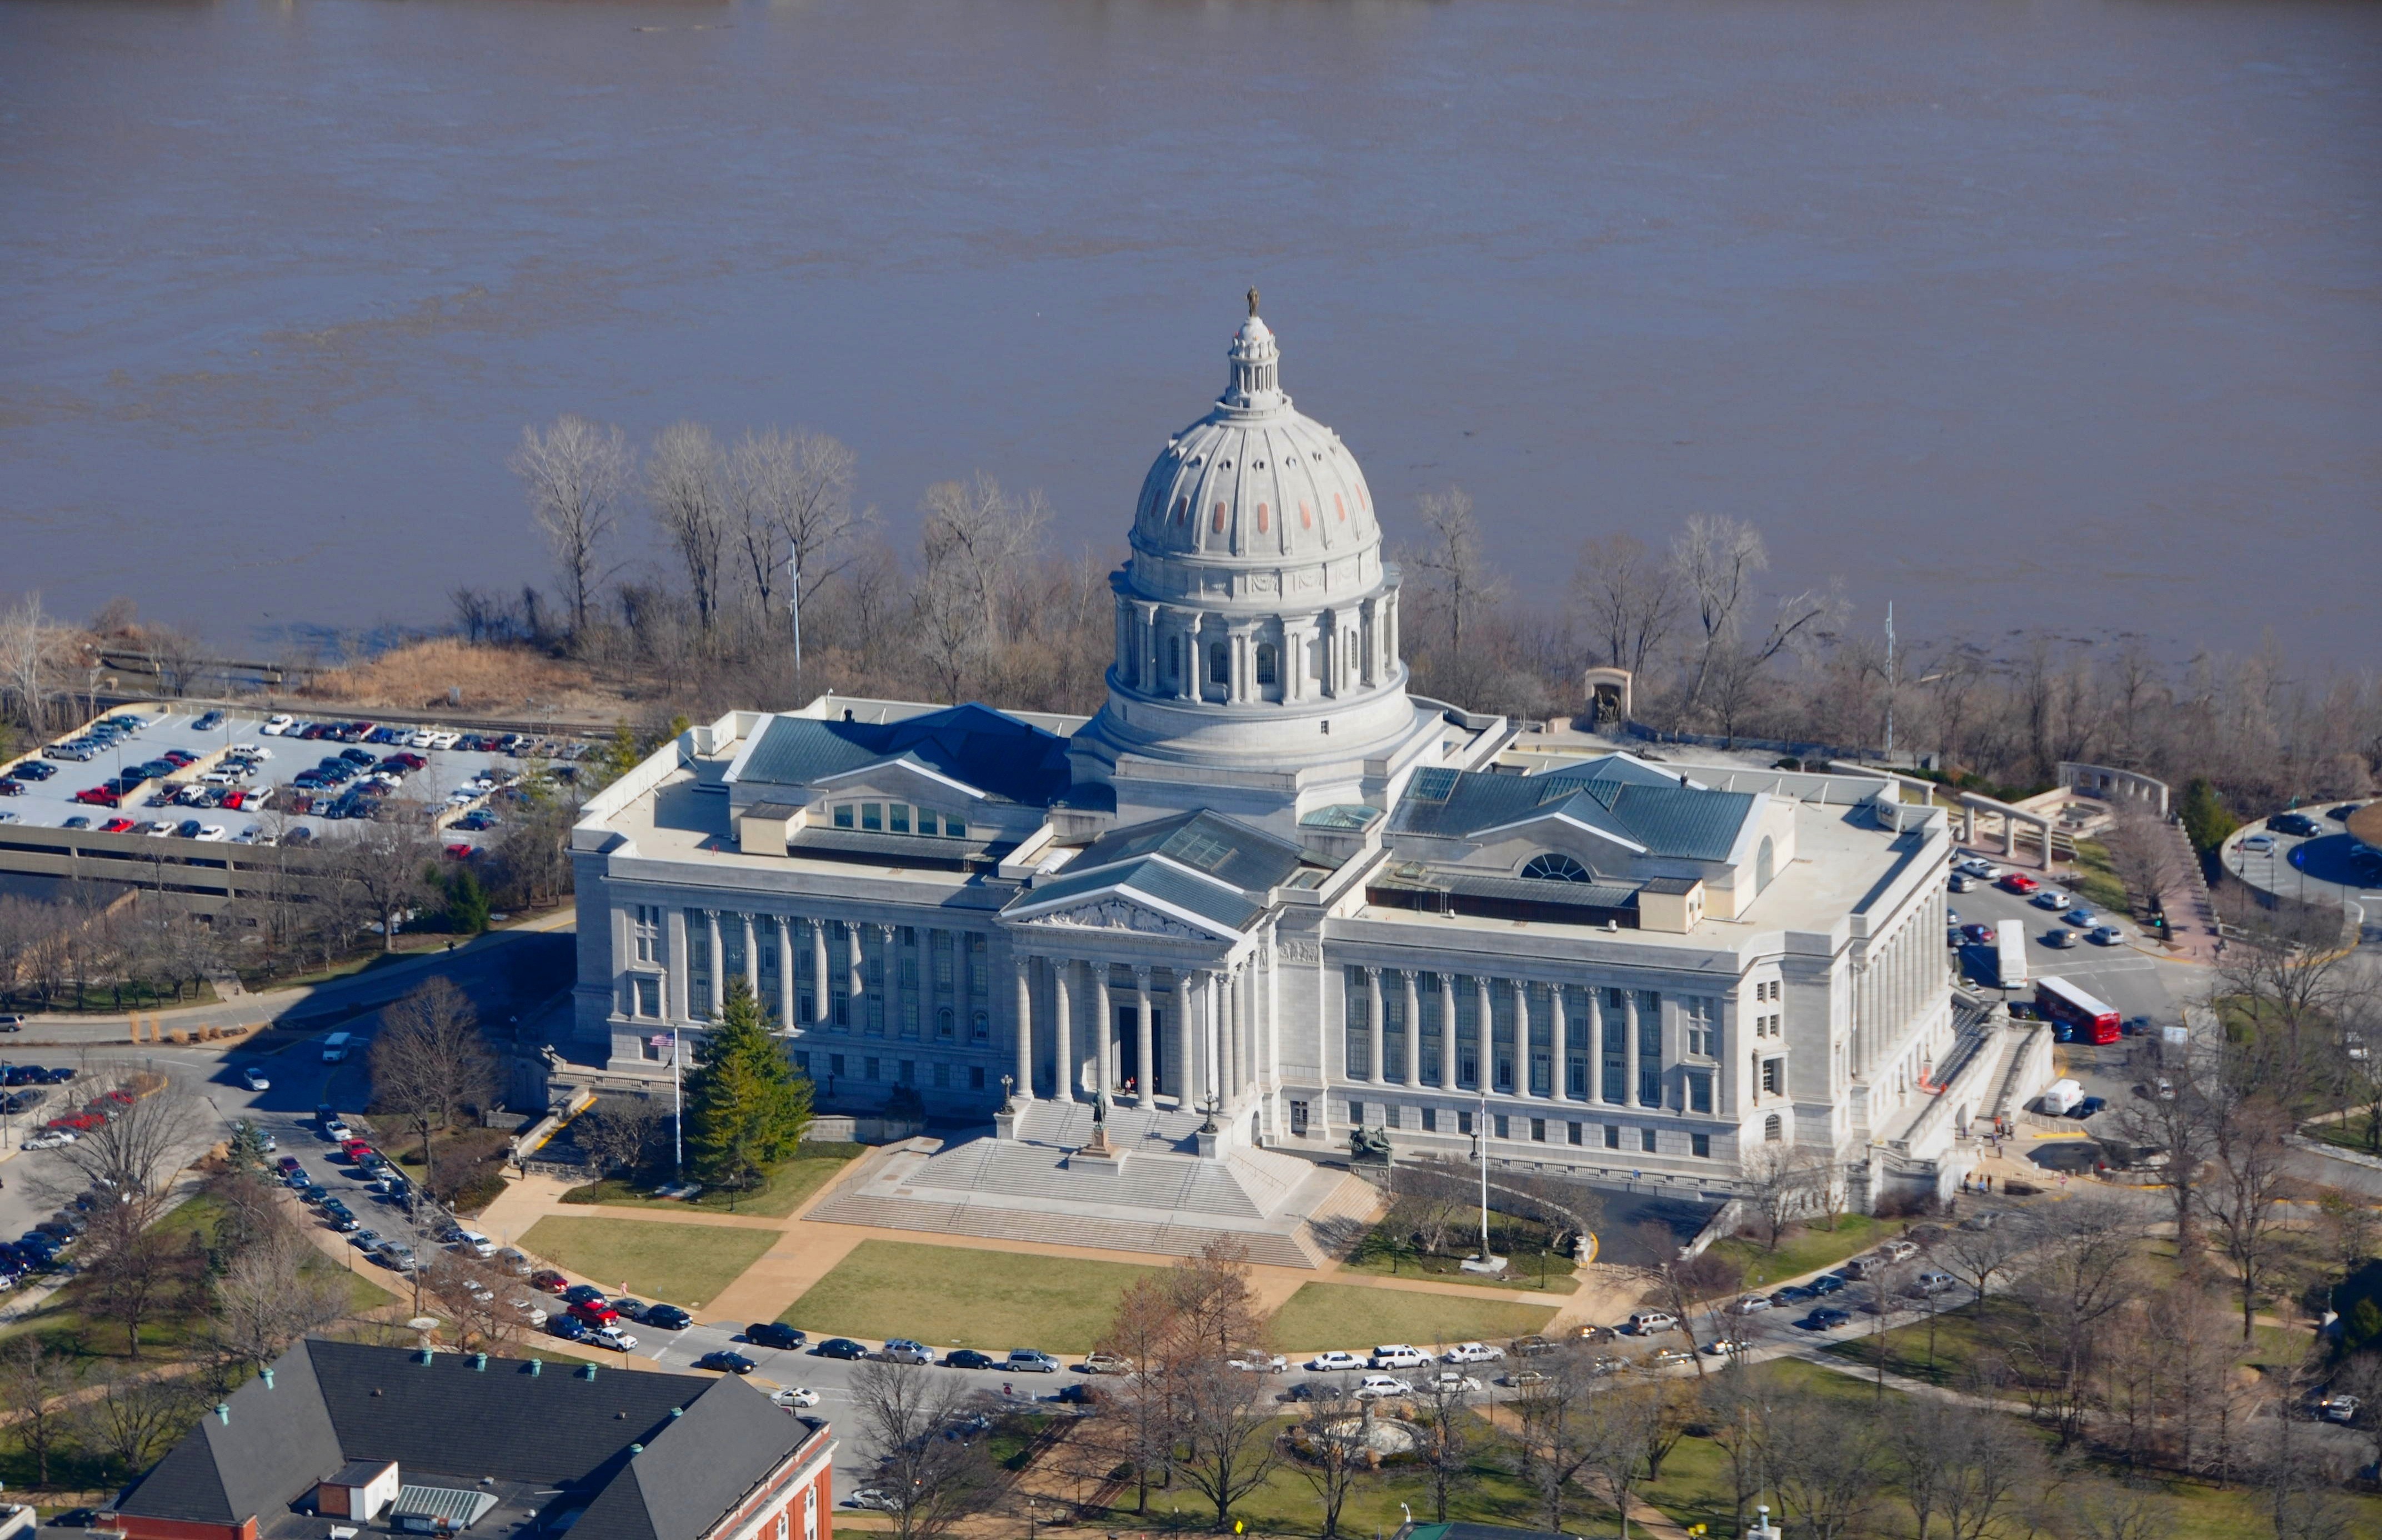
water, architecture, street, town, river, cityscape, scenic, landmark, cathedral, tourism, aerial view, place of worship, trees, structures, outside, buildings, dome, capitol, vehicles, missouri, aerial photography, jefferson city